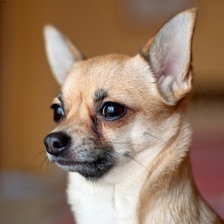
Species: dog
Breed: chihuahua